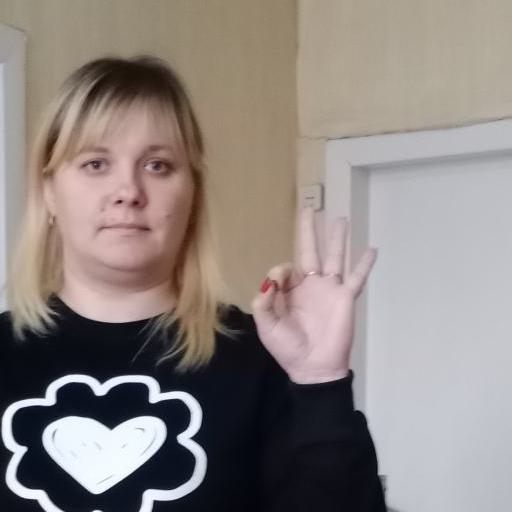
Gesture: ok